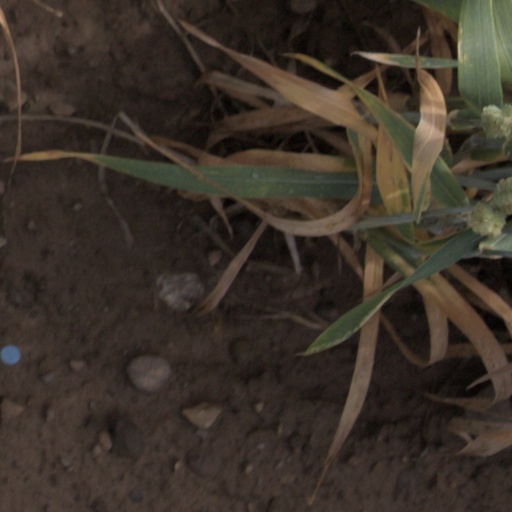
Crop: wheat